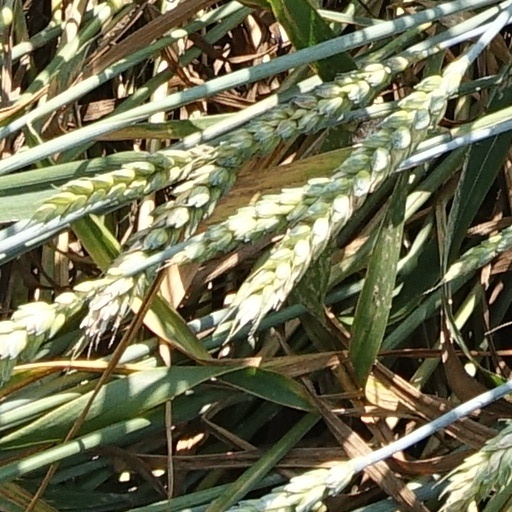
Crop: wheat